1966 World Series

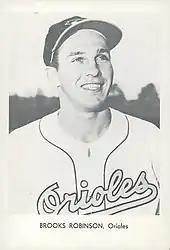
Brooks Robinson

In the top of the first inning, after Russ Snyder drew a one-out walk, Frank Robinson and Brooks Robinson hit back-to-back home runs off of Don Drysdale to give the Orioles an early 3–0 lead. In the bottom half of the frame, Dave McNally walked Dodger leadoff man Maury Wills, who subsequently stole second. However, the Dodgers failed to score. In the second inning, Andy Etchebarren drew a leadoff walk, advanced to second on a sacrifice bunt by McNally, and scored on a single by Snyder to widen the lead to 4–0.